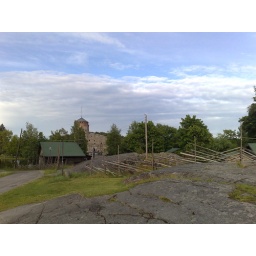
Out door museum and the castle in the background.